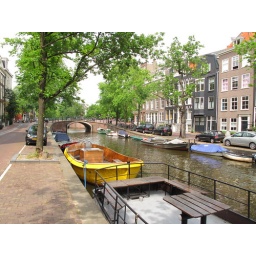
Its not actually all in black and white with the rare yellow boat